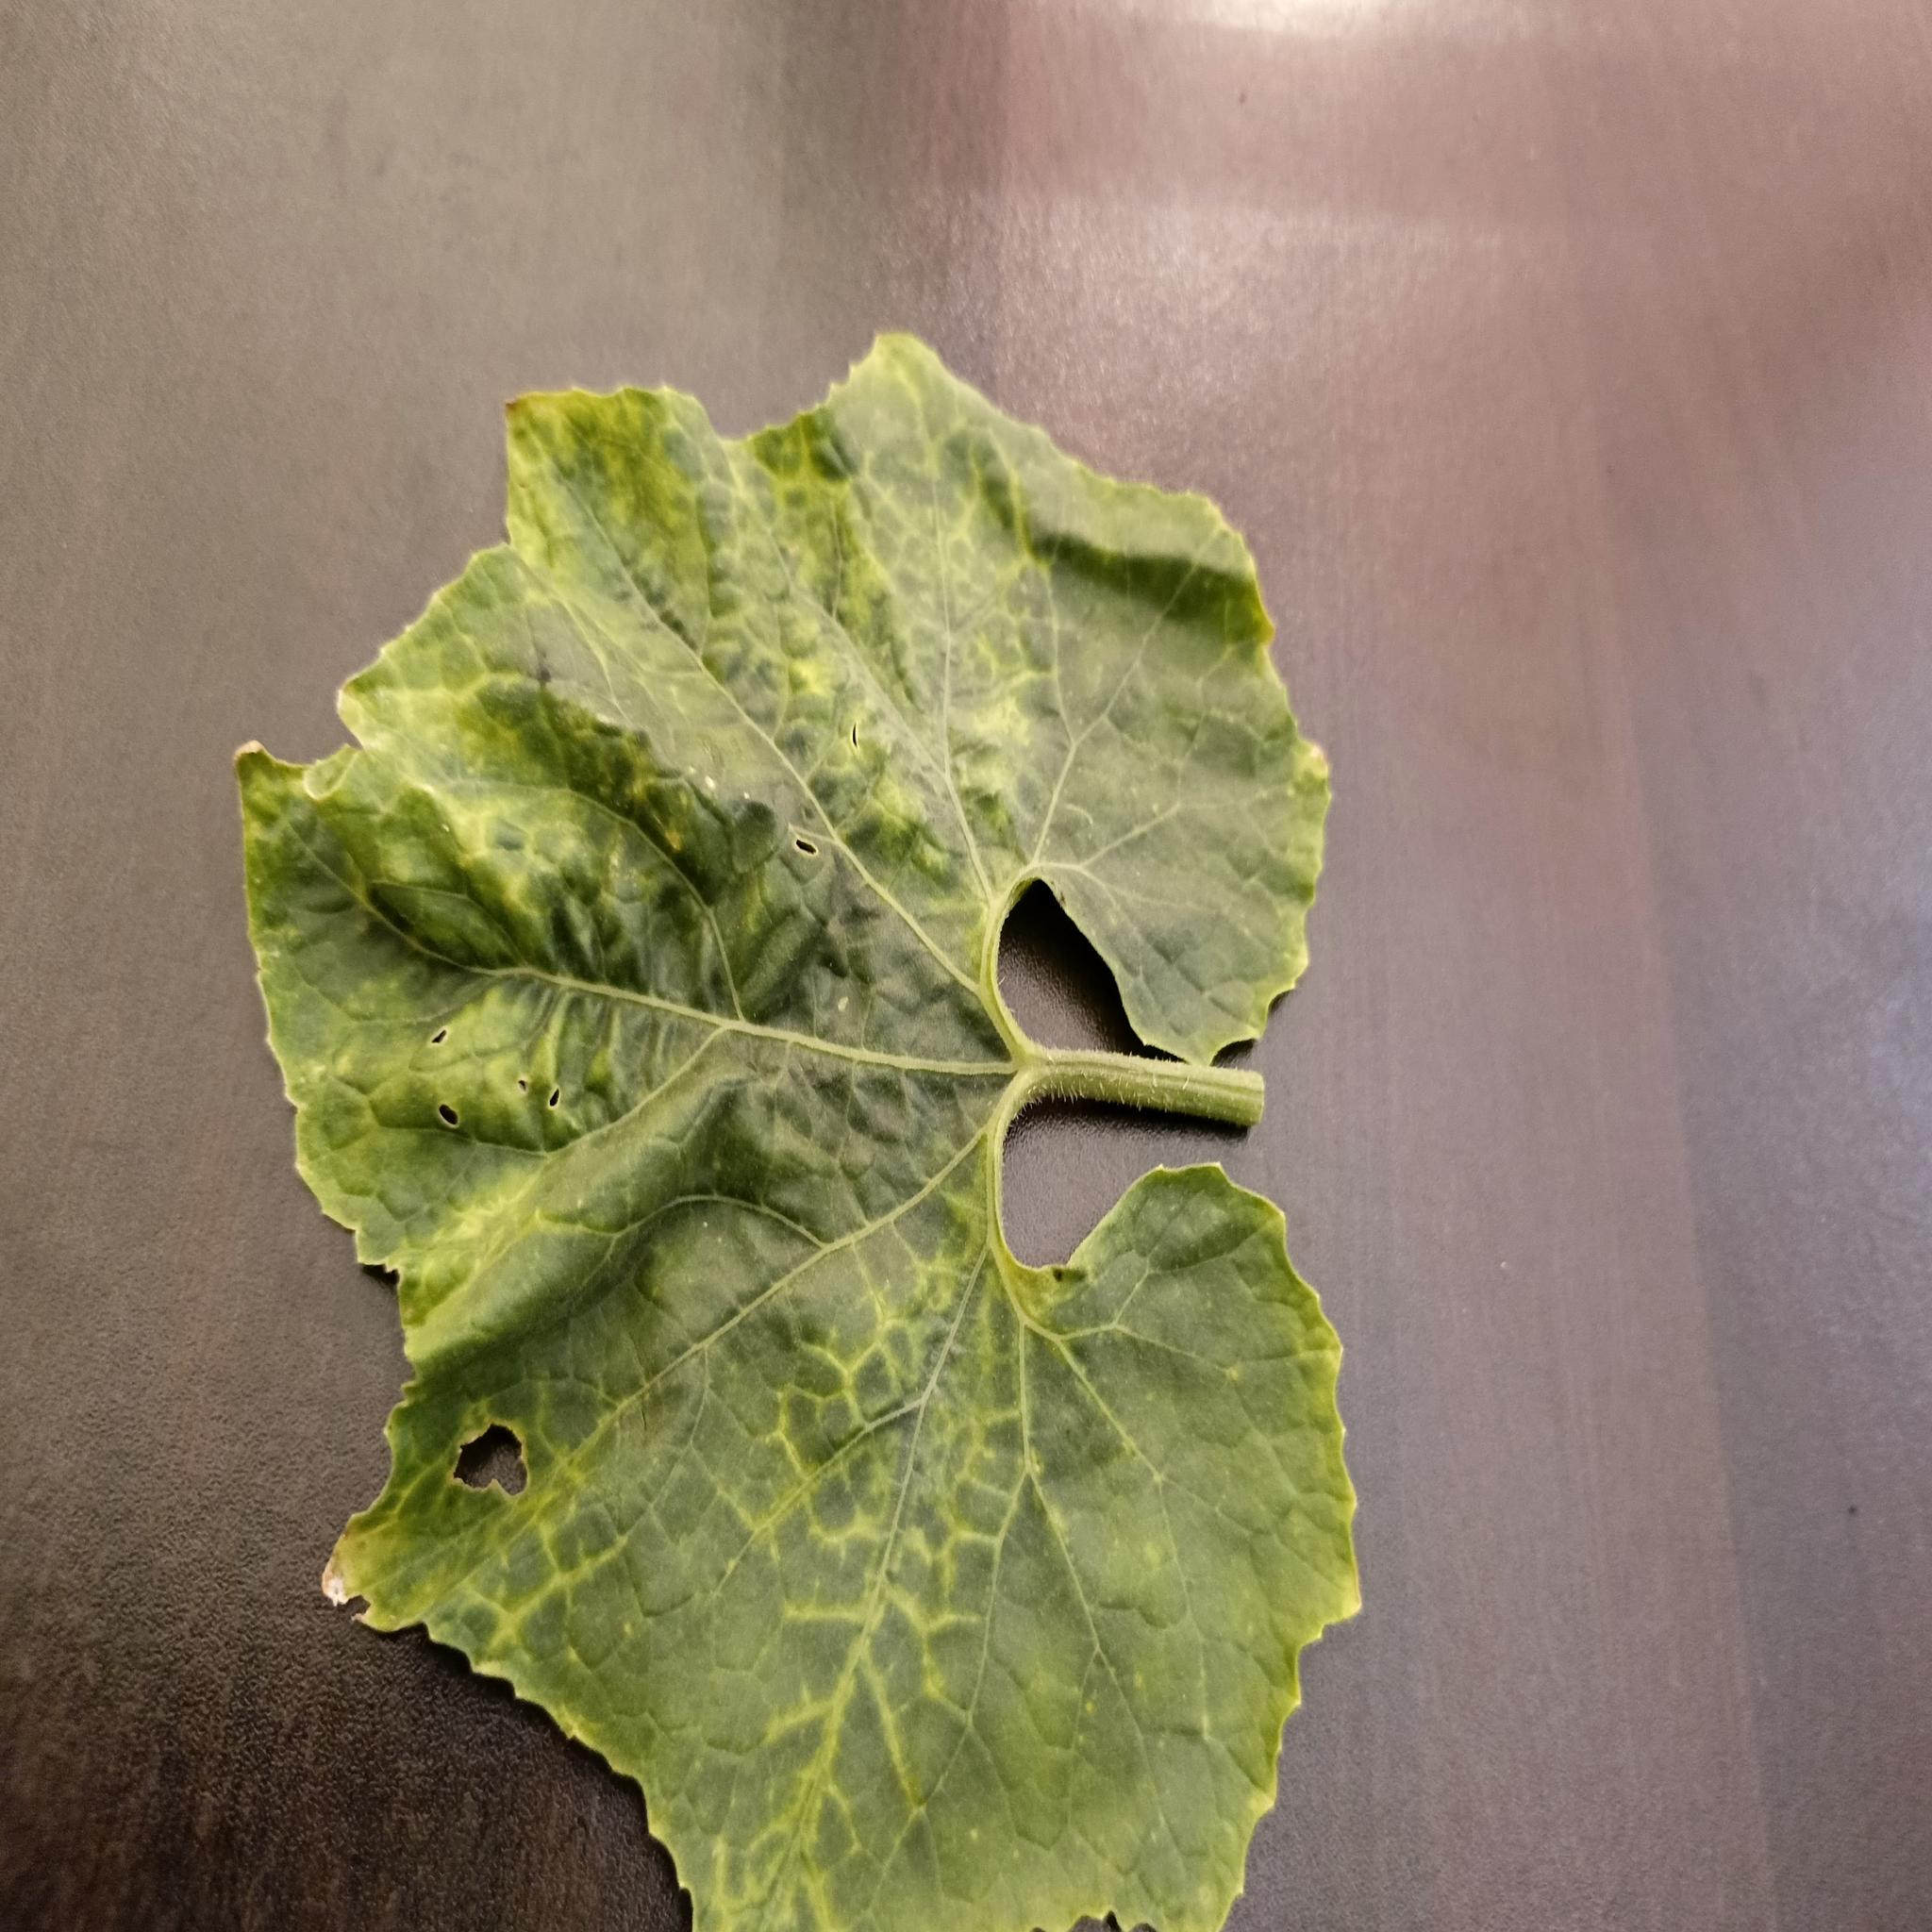
Label: Downy mildew